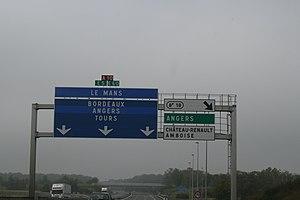
Un registre est une partie d’un panneau de signalisation routière comportant un bloc de mentions homogènes.